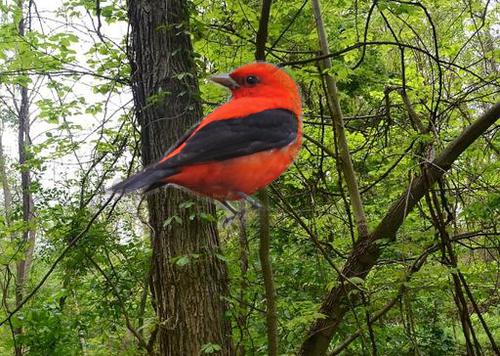
Bird species: Scarlet_Tanager
Bird type: landbird
Background: land